Reyn Altin Johannes Lumenta

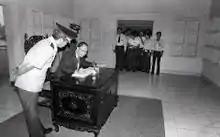
Reyn Altin Johannes Lumenta signing official papers

Lumenta started his career in Garuda Indonesia as an Airframe and System Engineer (1957-1958). A year later he was promoted to be Head of Maintenance for Garuda's aircraft and held various Director Positions afterwards until 1975 when he became Company Secretary.